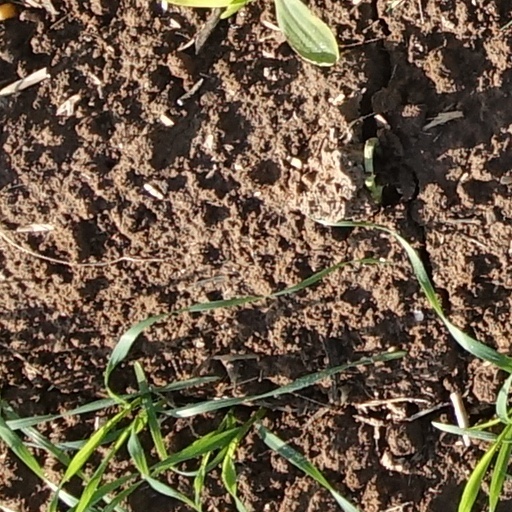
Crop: wheat